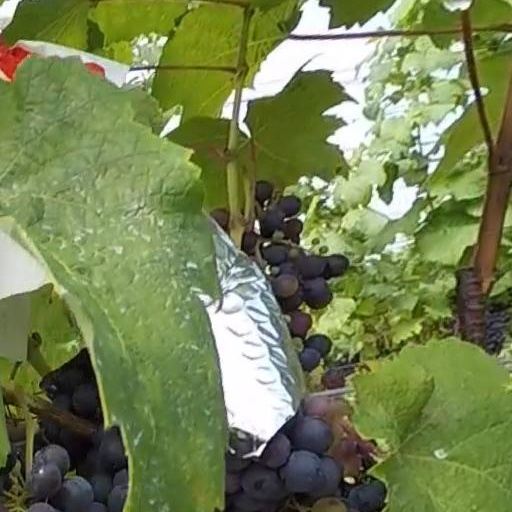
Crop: grape